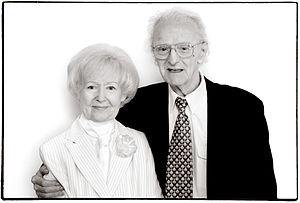
Mimi Peetermans, née le 30 avril 1929 et morte à Anvers le 21 janvier 2014, est une présentatrice belge à la télévision flamande, aussi costumière et actrice.